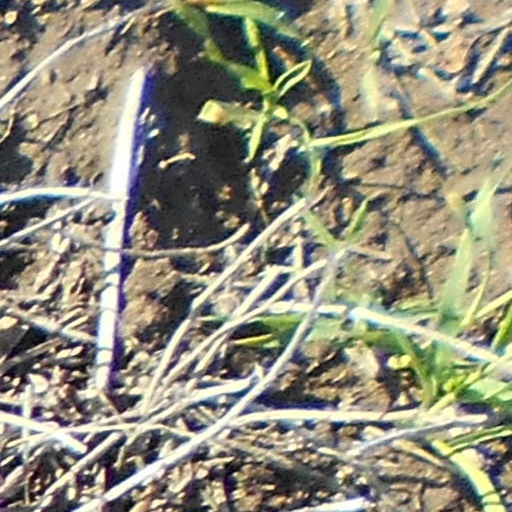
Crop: wheat